Arthur Bartlett Maurice

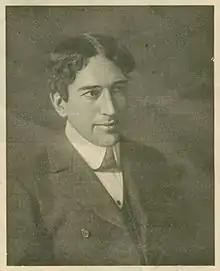
Arthur Bartlett Maurice

Arthur Bartlett Maurice (1873–1946) was an American editor, born in Rahway, New Jersey, and educated at Richmond College (VA), and at Princeton. He served as an editor of the Woodbridge (NJ) "Register" in 1895, as city editor of the Elizabeth (NJ) "Daily Herald" in 1896, and as special writer for the New York "Commercial Advertiser" in 1897–98. At The Bookman, he was joint editor from 1899 to 1909 and editor thereafter. He contributed to the New International Encyclopædia and wrote "New York in Fiction" (1901) and "History of the Nineteenth Century in Caricature" (1904), with F. T. Cooper.